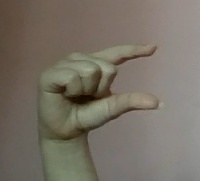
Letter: dal